Lidzbark Castle

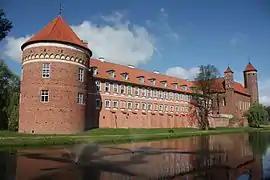
The adjacent Grabowski Palace with the castle in the background on the right

The castle was built on a plan of a square formation, with 48,5 metre long walls. A fourteen level tower is located in the north-east wing of the castle. The lower part of the tower, built in a square structure has posterns – while the upper part of the tower is octagonal. The other four corners of the castle have small square decorational towers, whose design changed throughout the centuries. The castle courtyard is made up of two levels – both with cloisters; these are the only historical cloisters in Poland which have not architecturally changed. The stronghold has aspects relating to the Teutonic Order, whose architectural style can be both seen in the castle's courtyard but also traced in the representative level of the castle in: the chapel; the small and big refectory; in the capitulary; common hall; and in the bishops' chambers.